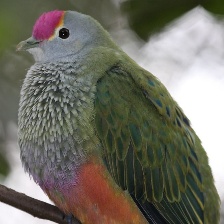
Species: SCARLET CROWNED FRUIT DOVE
Scientific name: PTILINOPUS INSULARIS